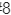
Number: 8